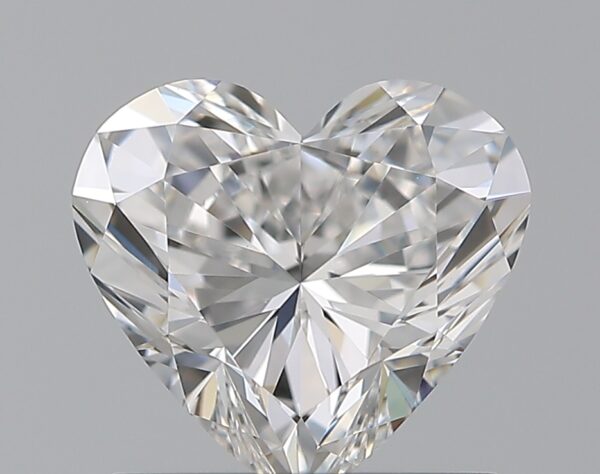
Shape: heart
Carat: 1
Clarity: VVS1
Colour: D
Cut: EX
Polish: EX
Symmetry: EX
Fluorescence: N
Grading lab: GIA
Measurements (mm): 6.39 x 6.97 x 3.88